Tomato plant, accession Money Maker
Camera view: vertical (180 deg); turntable rotation: 300 degrees
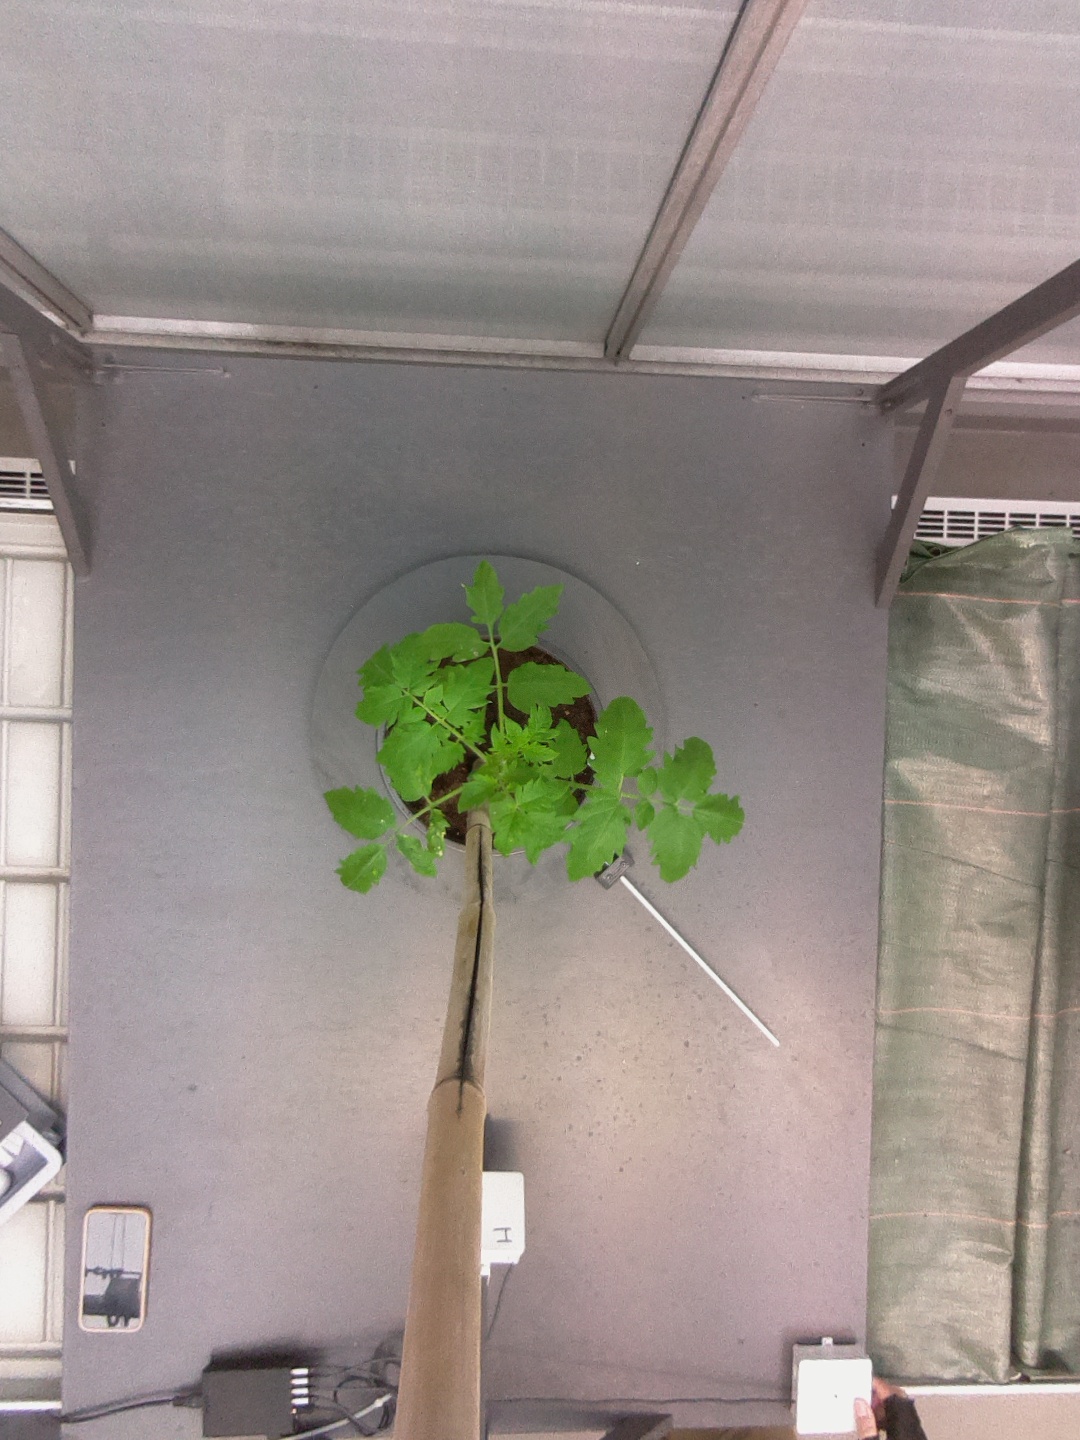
BBCH growth stage 13: 6 of true leaves visible